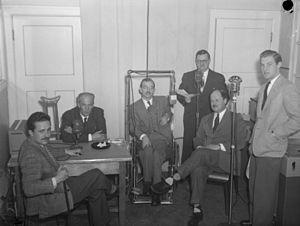
Des hommes dans un studio d'enregistrement de CJAD, une station de radio de Montréal. Il y a quatre microphones dans la pièce.